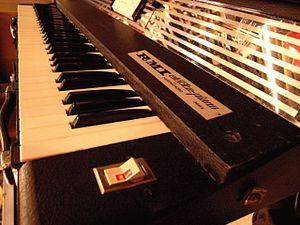
Un piano électronique est un instrument de musique à clavier, conçu pour simuler le timbre d'un piano en utilisant des circuits analogiques.